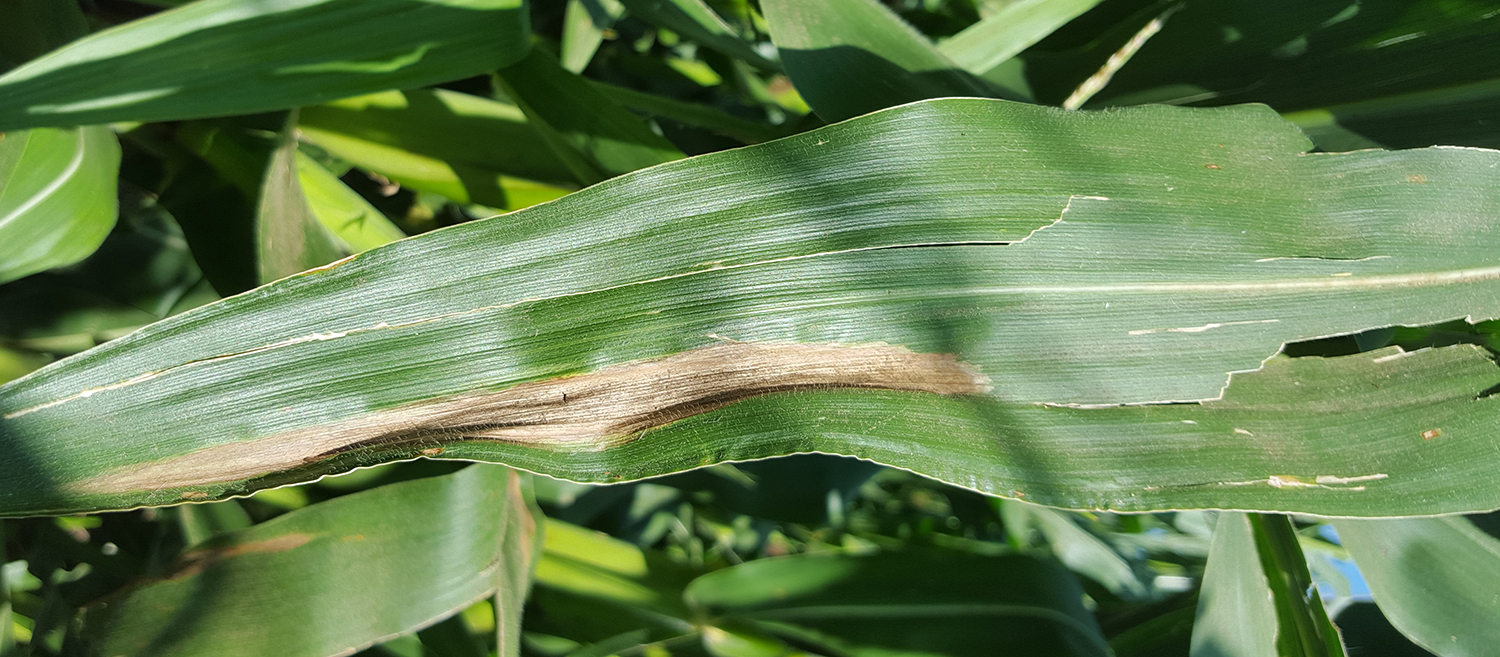
Labels: Corn leaf blight